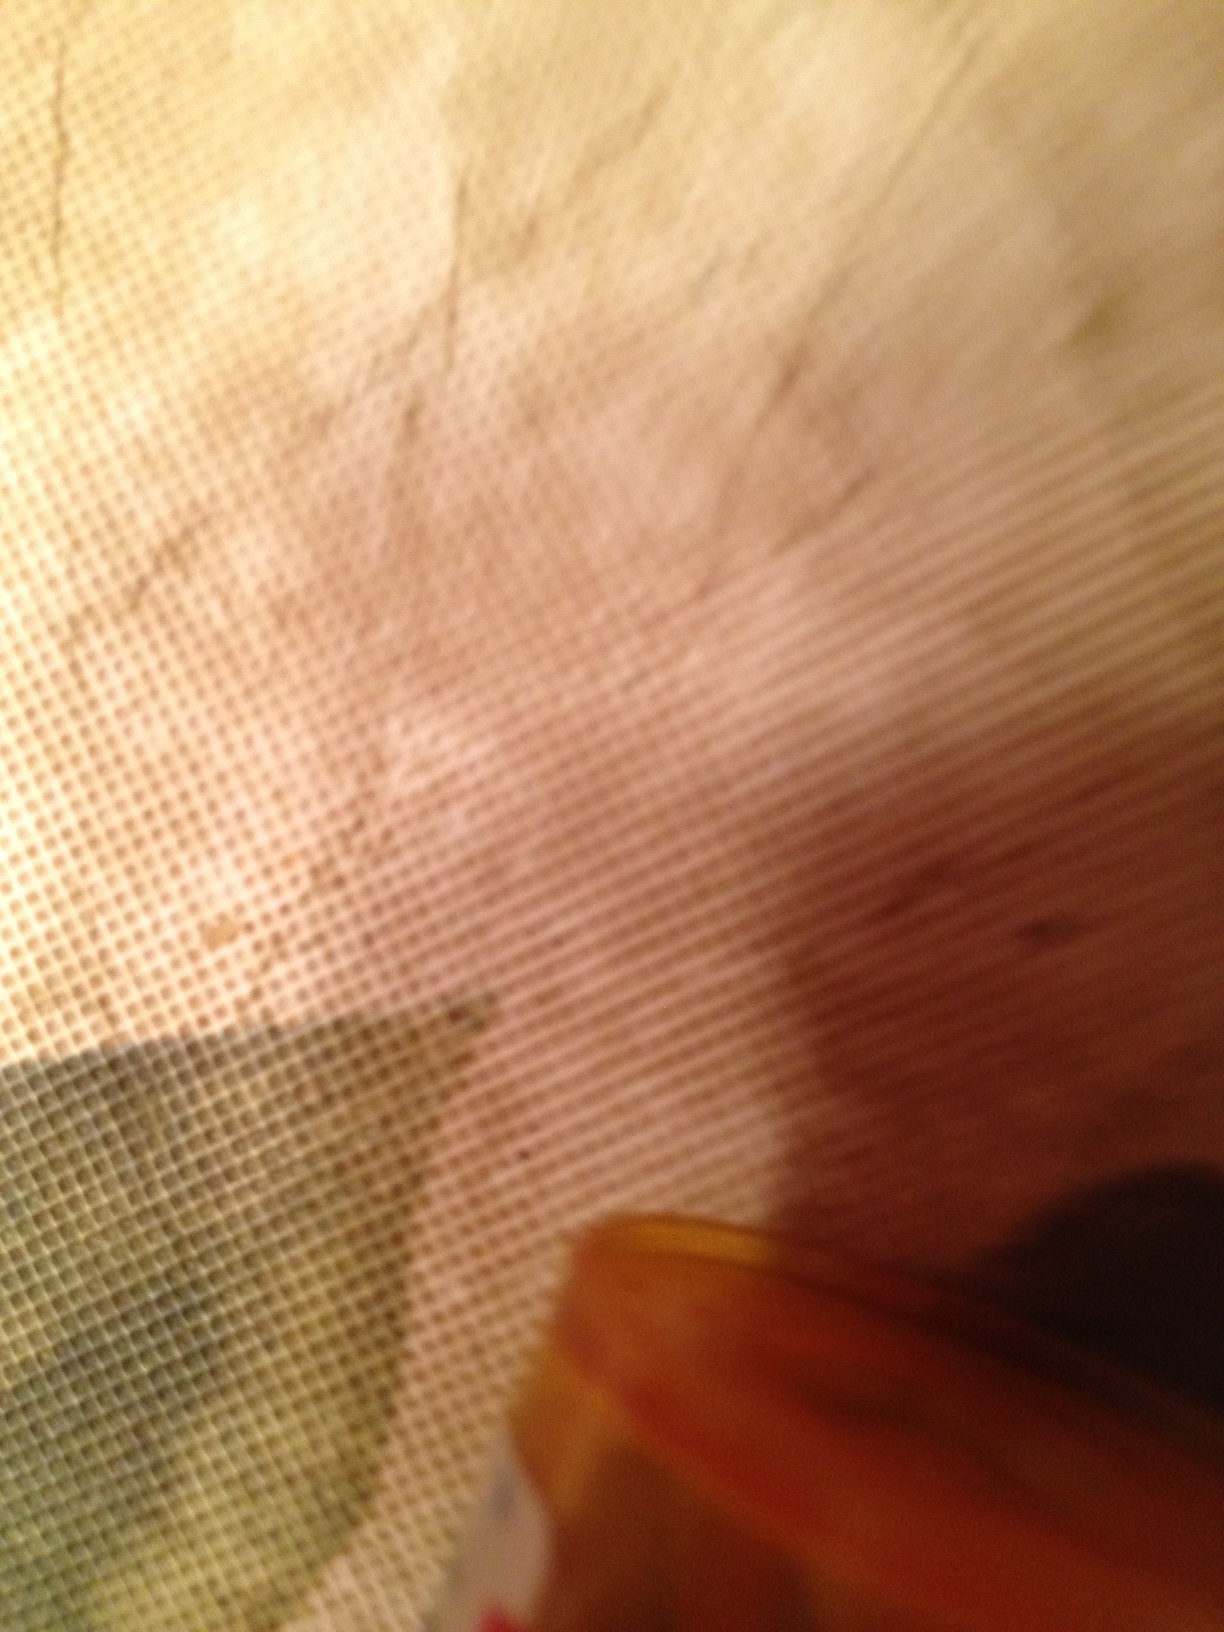Question: What is in this bottle?
Answer: unanswerable